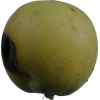
Label: Apple 13